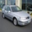
Label: automobile